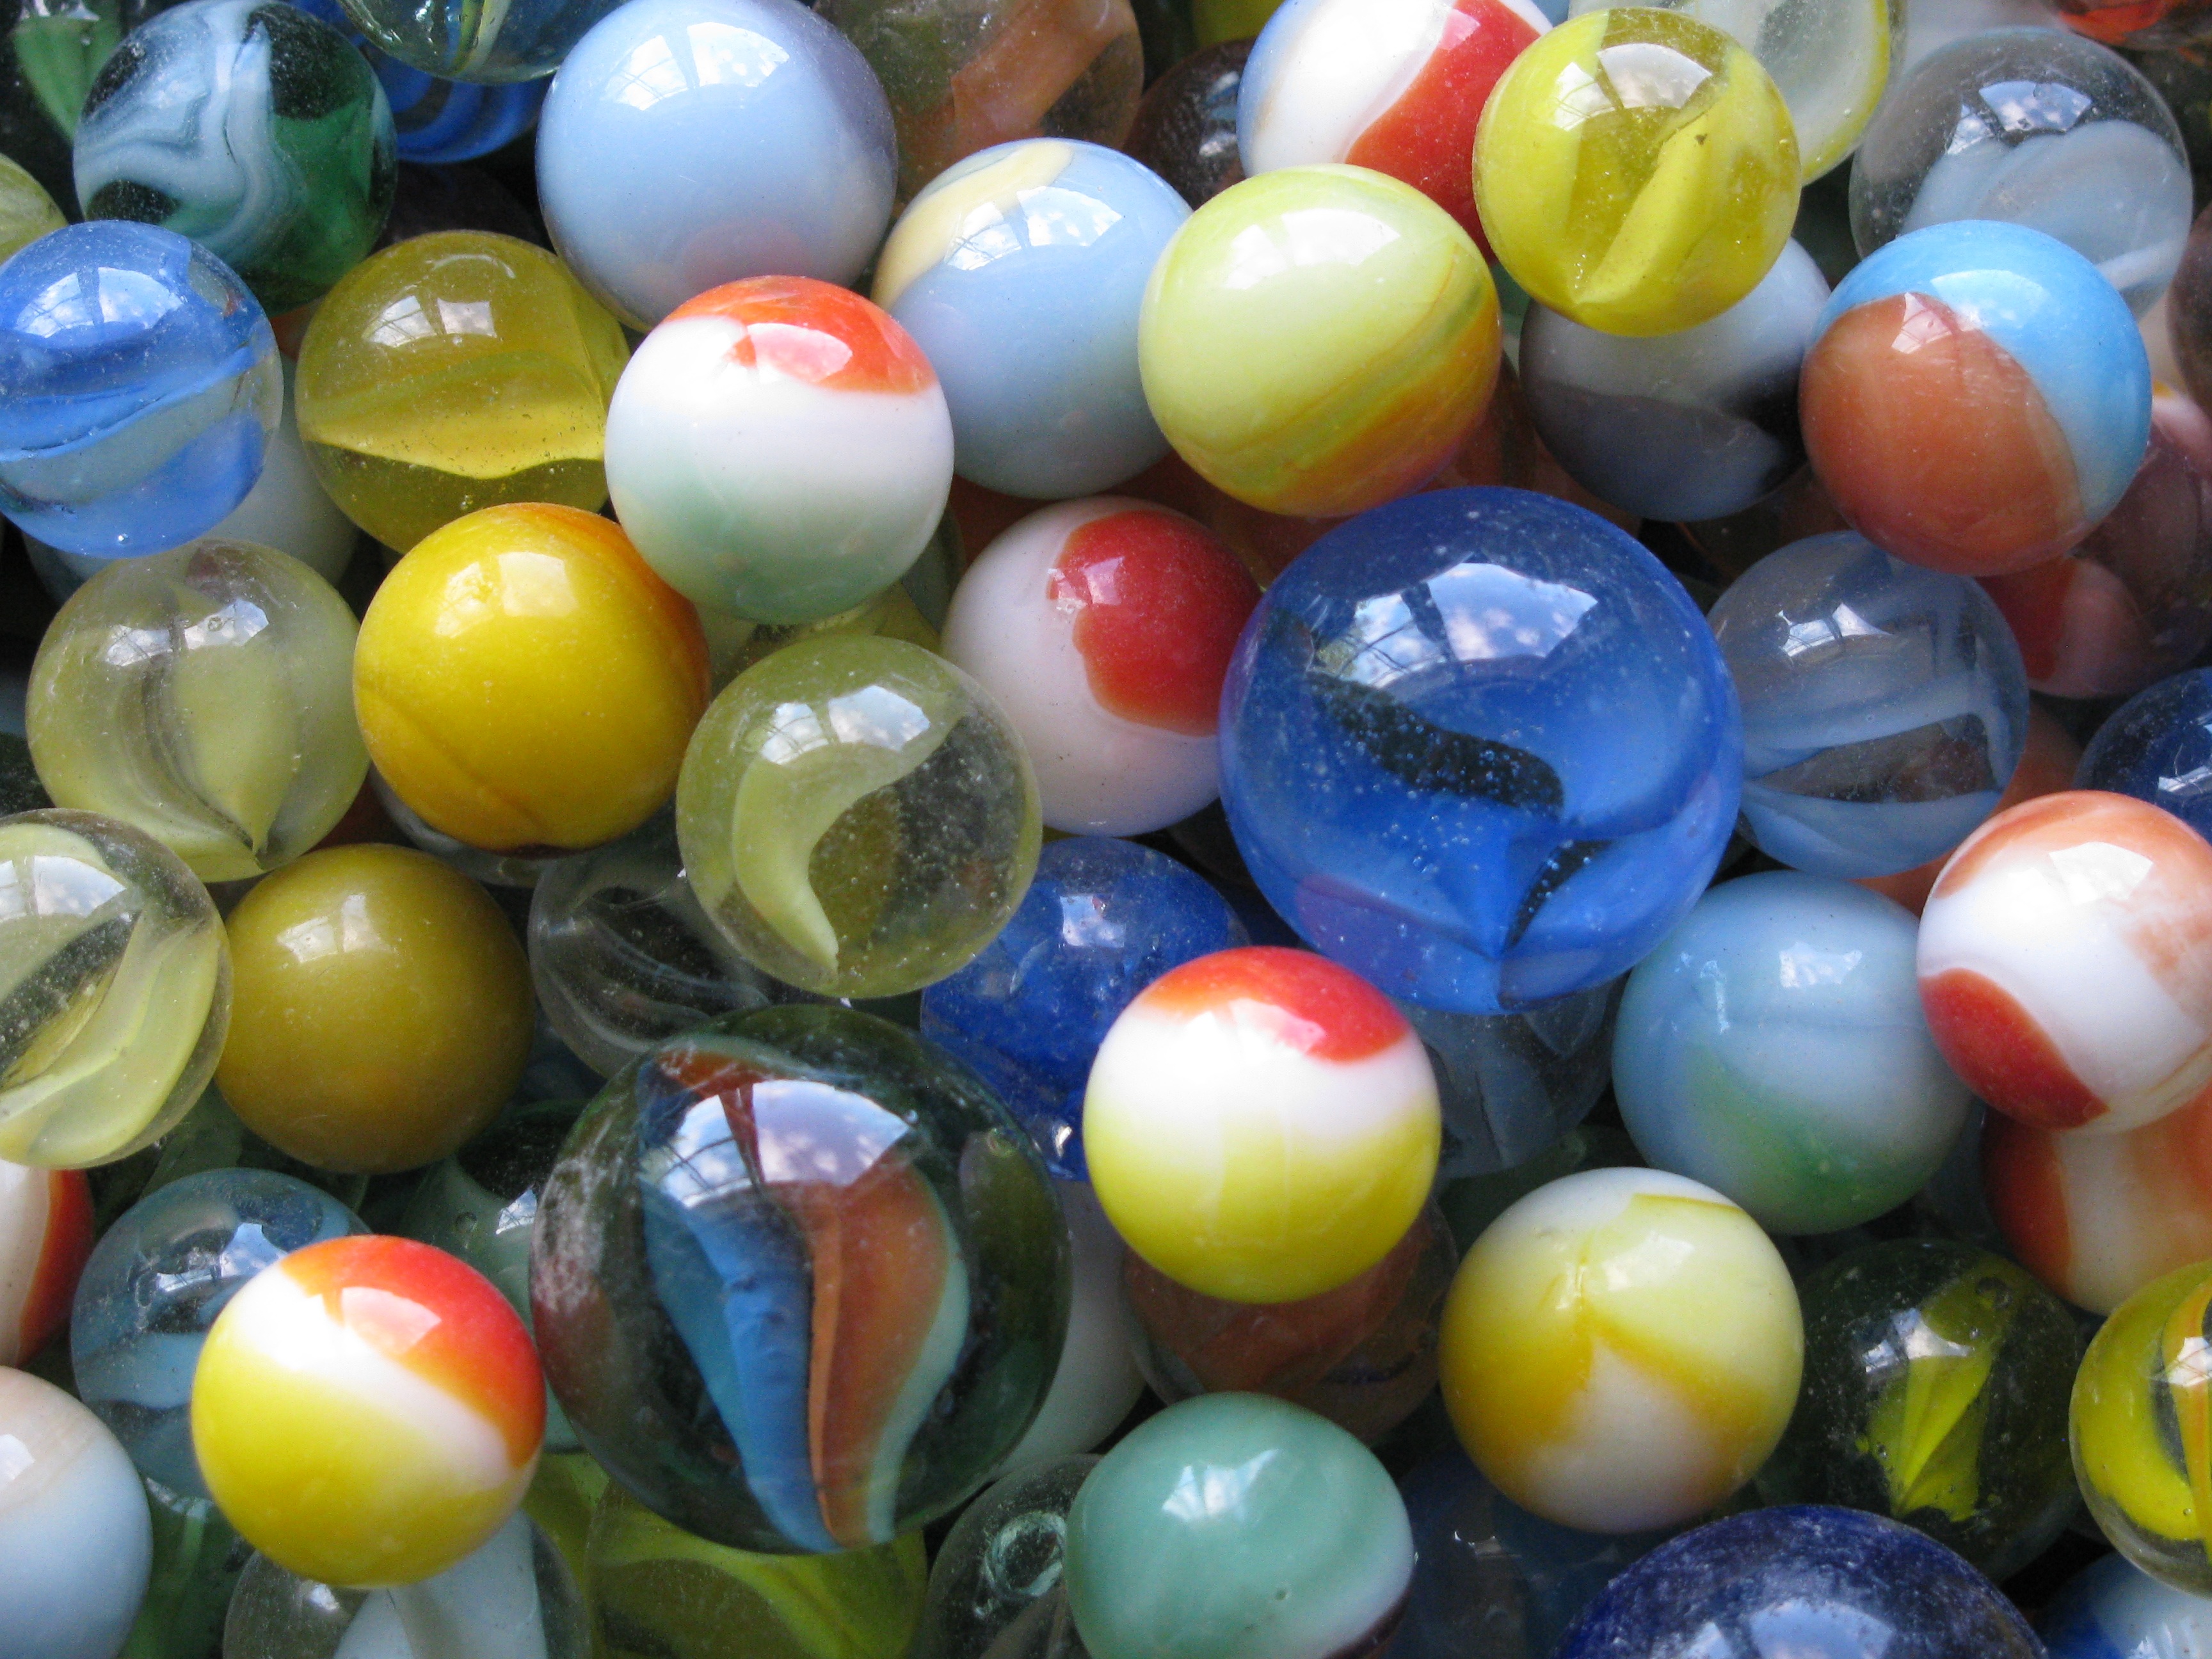
glass, food, color, blue, toy, childhood, ball, toys, marbles, marble, collectibles, shooters, billiard ball